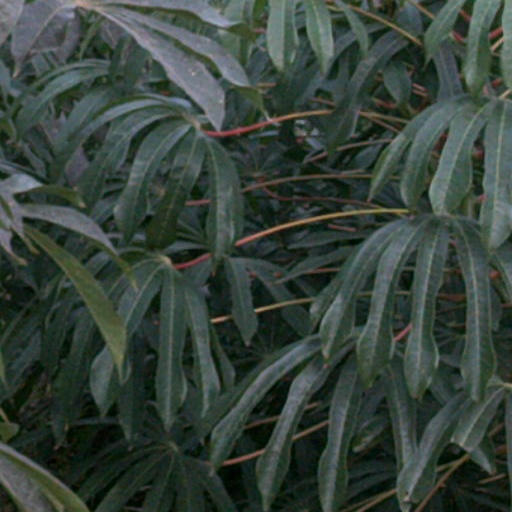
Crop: cassava